Piers Courage

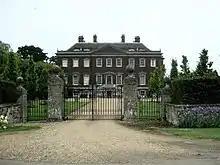
Courage's family were Lords of the Manor of Edgcote from the 1920's till 2005

Piers Courage was the eldest son of Richard Courage (1915–1994), Lord of the Manor of Edgcote, whose aunt, Dorothy Courage (1877–1972, later De Zeote) is referenced in "Burke's Landed Gentry" having married another well-known sportsman, cricketer Herman de Zoete in July 1903. Piers was the heir to the Courage brewing dynasty of which his father was chairman. Educated at Eton College, Piers began his racing career in his own Lotus 7.